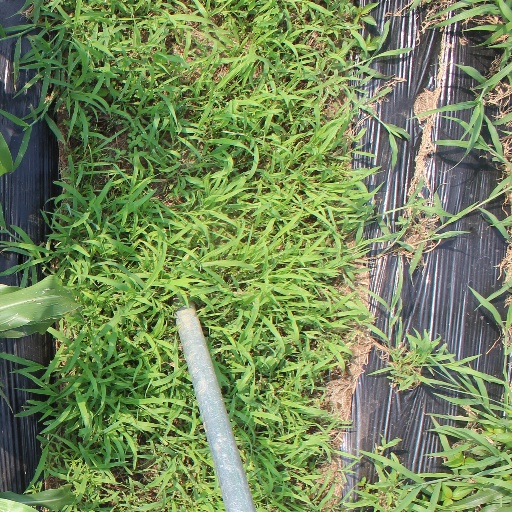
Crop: sorghum